Dialkylbiaryl phosphine ligands

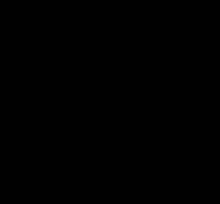

AlPhos allows for the mild Pd-catalyzed fluorination of aryl- and heteroaryl triflates. Reported in 2015, this ligand has been used for Buchwald-Hartwig cross-coupling reactions and synthesizing highly regioselective aryl fluorides through Pd-catalyzed fluorination of various activated aryl and heteroaryl triflates and bromides. Its palladium complexes have also been used to prepare aryl thioethers by C–S cross-coupling of thiols with aromatic electrophiles.